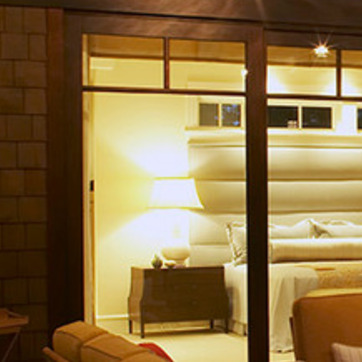
Material: glass